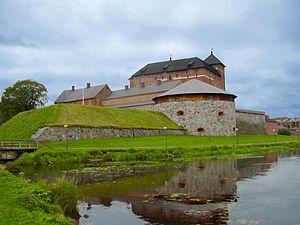
Cette liste regroupe les châteaux et forteresses de Finlande, qui sont au nombre de vingt-trois dont sept en grande partie restaurés.
Hämeenlinna, ou Tavastehus en suédois, ville du sud de la Finlande, est la capitale de la province de Finlande méridionale et de la région du Kanta-Häme. C'est la ville natale du compositeur Jean Sibelius.
Le château du Häme est un château médiéval situé à Hämeenlinna en Finlande.